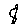
Label: 8